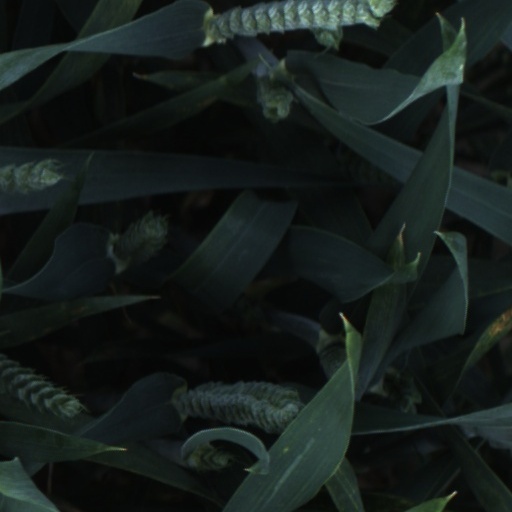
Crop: wheat